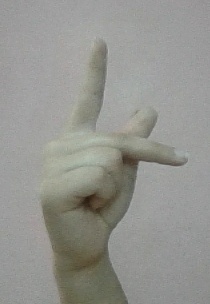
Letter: dha